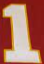
Number: 1